African vulture trade

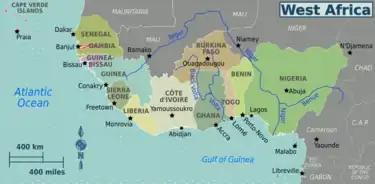
Map of West Africa

While other regions of Africa have higher incidence of poisoning for bushmeat consumption, the practice also exists in East Africa. Specific countries, such as Kenya have experienced high rates of bird deaths from poisoning related to bush meat trade, with over 3,000 deaths reported in a 10-month period. Countries in East Africa, such as Tanzania, have seen increased bushmeat consumption due to a need for protein and income. However, there is no specific data regarding the sale of vultures in Tanzania's markets.